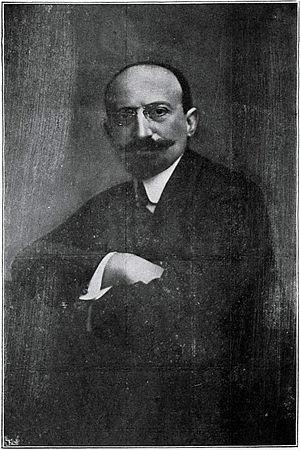
Liste des Premiers ministres et chefs du gouvernement de la Grèce de 1822 à nos jours.
Dimitrios Maximos fut un banquier et un homme politique grec.